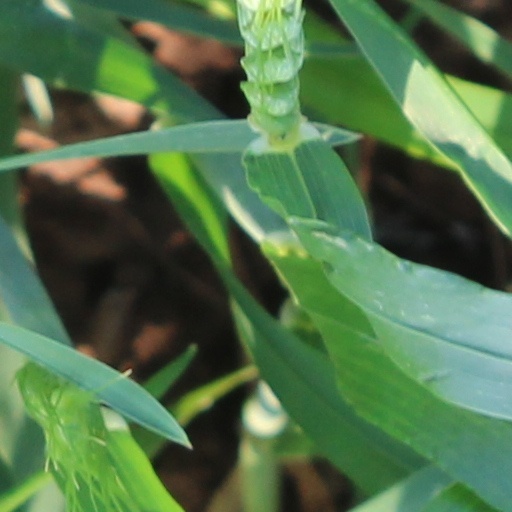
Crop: wheat